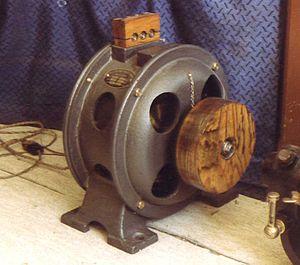
Moteur alternatif à cage, Alioth de Lyon, numéro 19021 type JMDO, vers 1907.
La Société d'électricité Alioth était une ancienne entreprise française de construction de matériel électrique créée en 1898 par la société suisse Elektrizitäts-Gesellschaft Alioth AG. Elle était implantée à Lyon et fut absorbée en 1911 par la société suisse Brown, Boveri & Cie, qui, au travers de sa filiale française, la Compagnie Électro-Mécanique, en fit une des unités de fabrication de moteurs électriques du groupe.